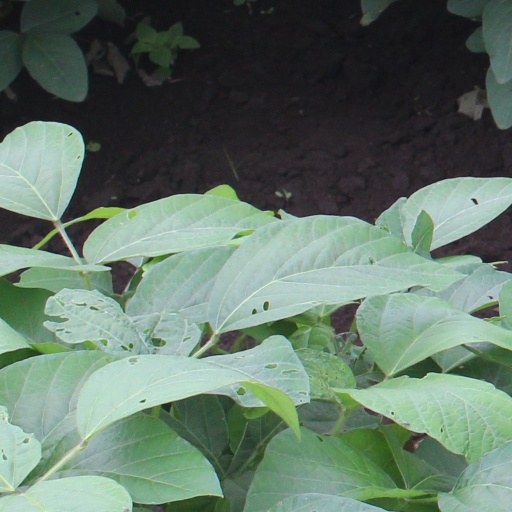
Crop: soybean